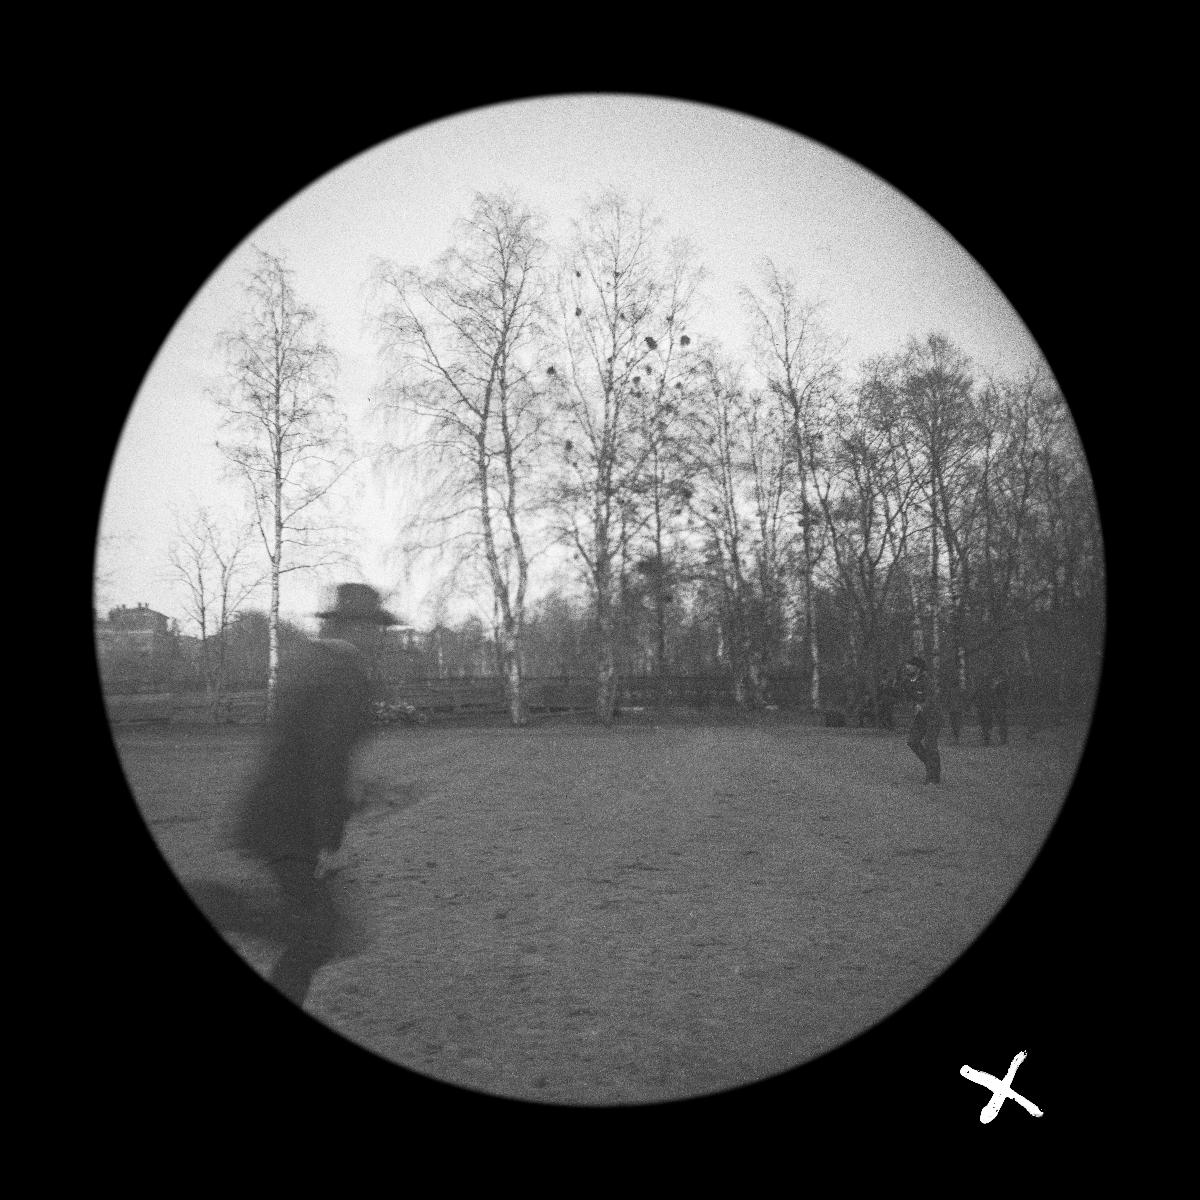
ulkoilijoita puistossa
sisällön kuvaus: ulkoilijoita puistossa. mustavalkoinen
Kuvaaja: Wasastjerna, Nils Jakob, valokuvaaja
Ajankohta: kuvausaika 1889 huhtikuu
Aiheet: puistot, viheralueet, ulkoilu